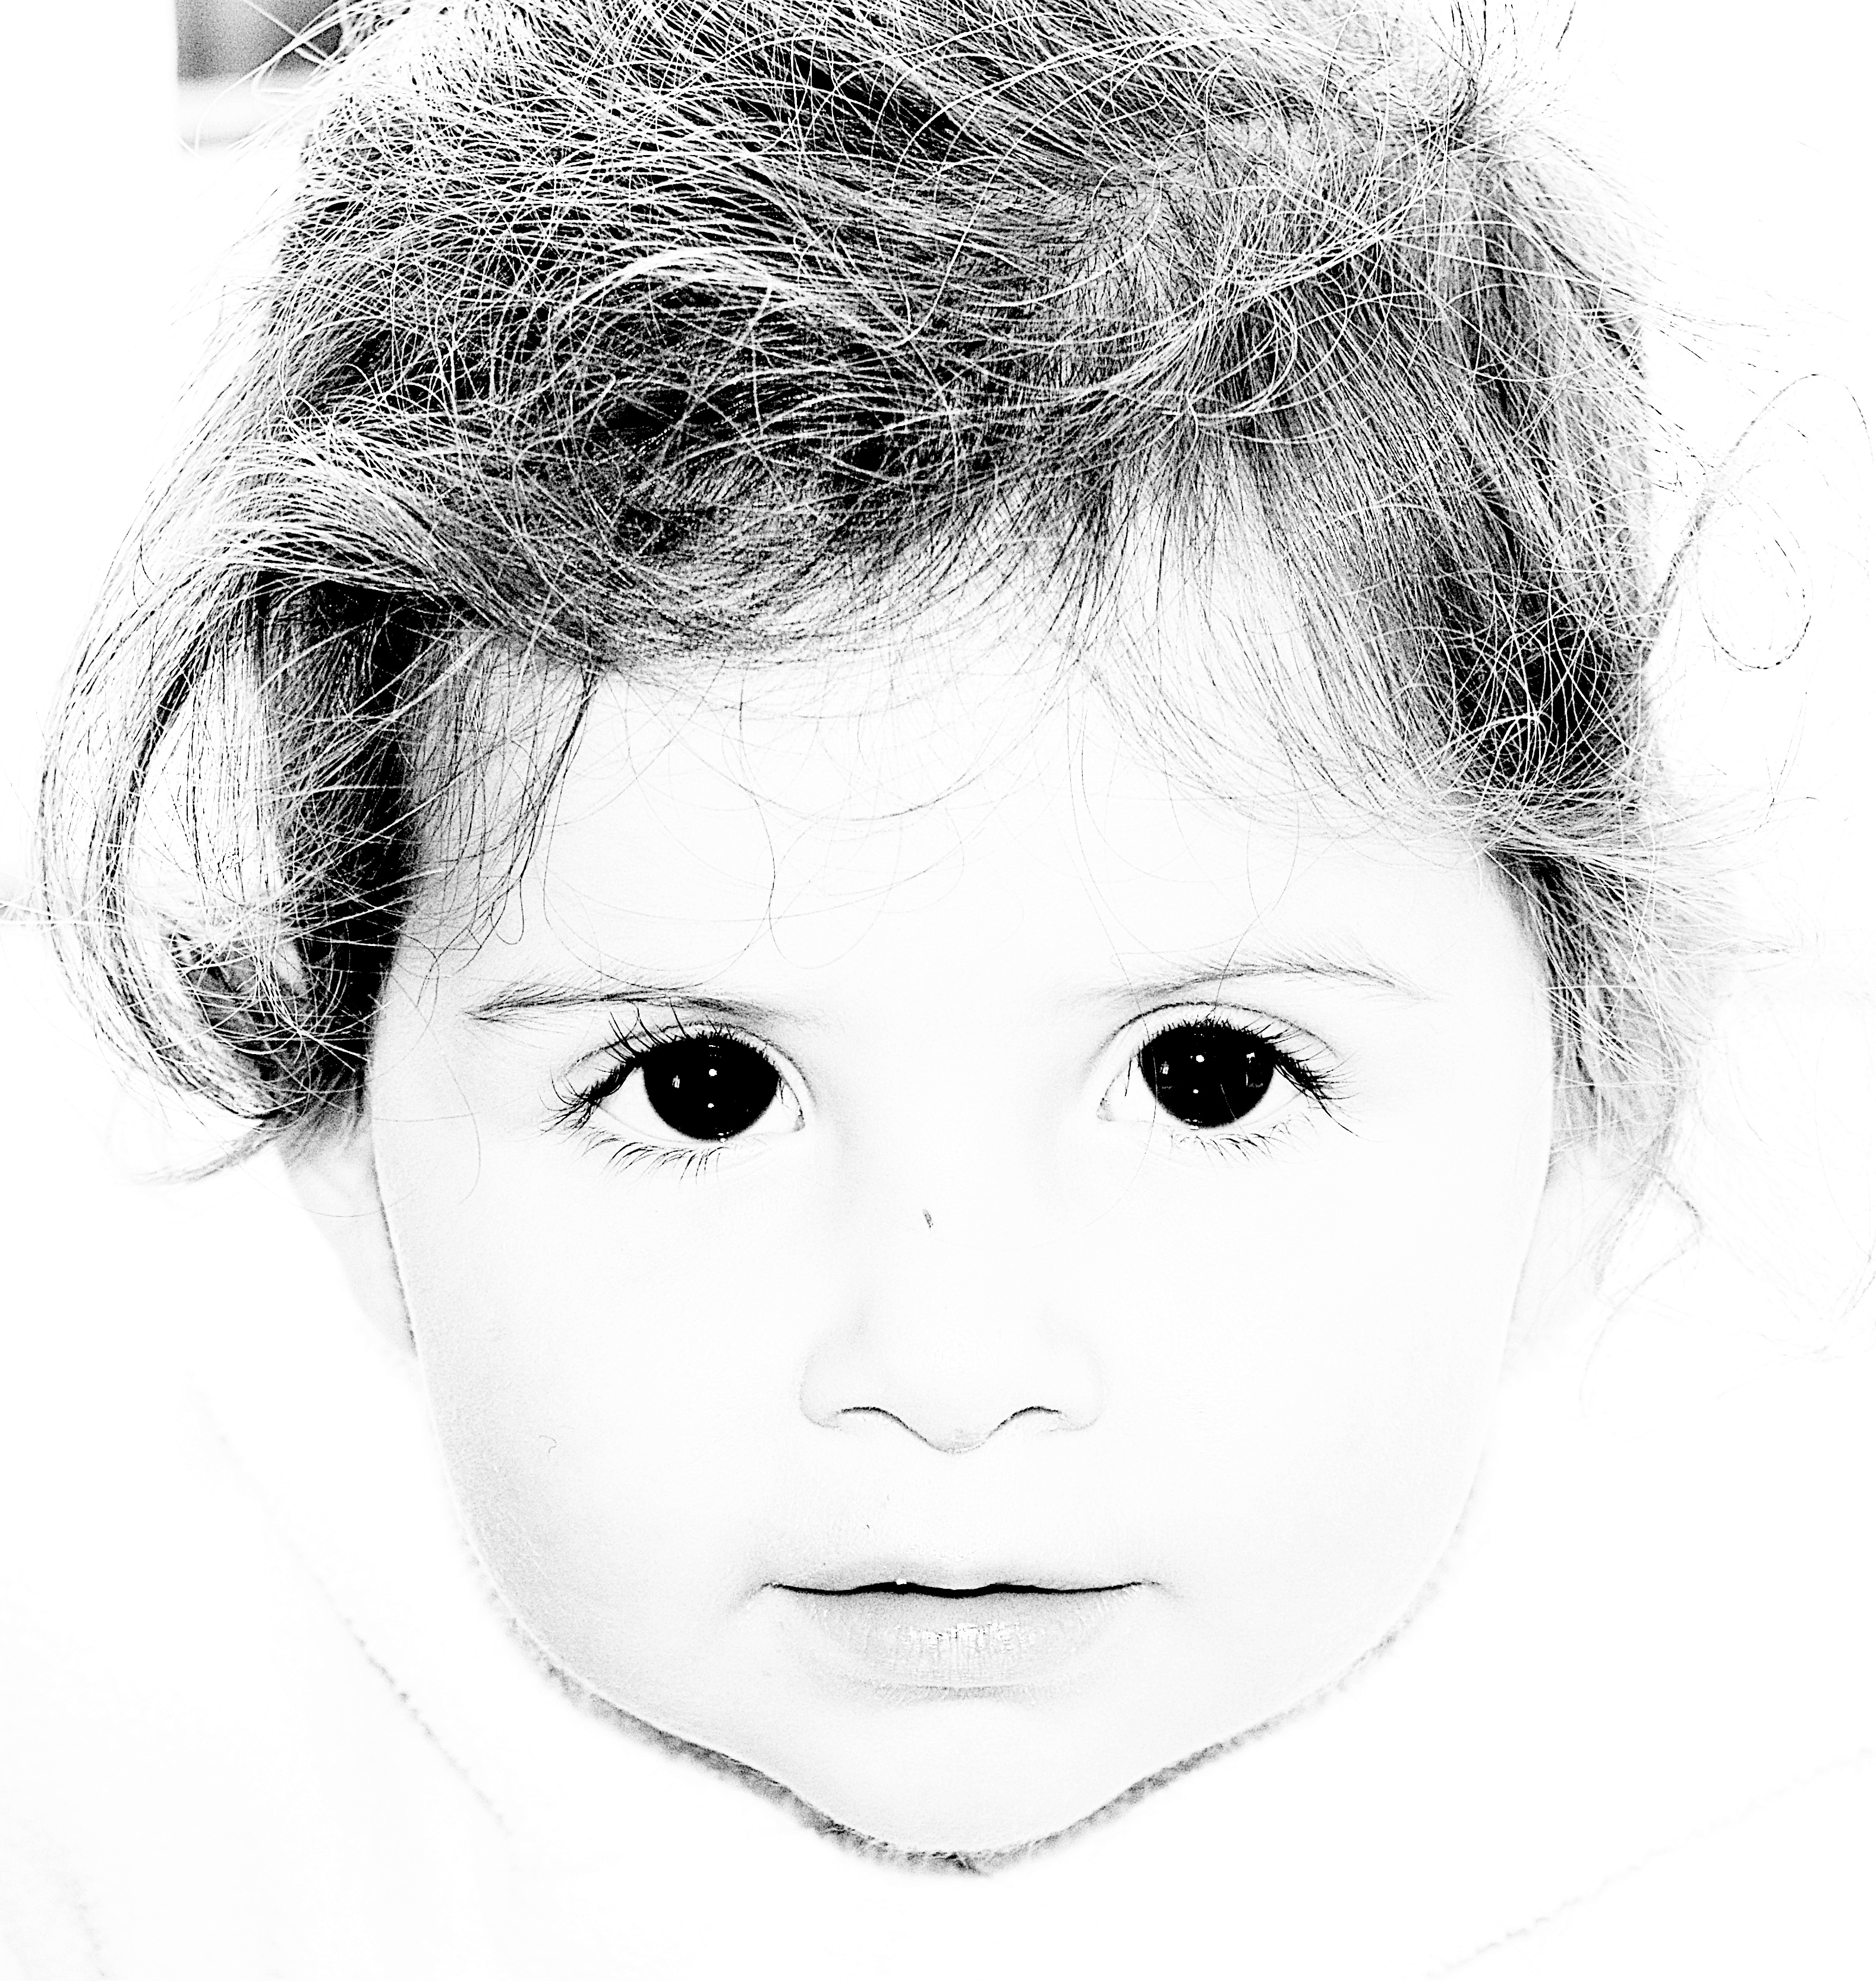
black and white, hair, view, portrait, child, monochrome, hairstyle, black white, eyebrow, mouth, close up, face, nose, art, sketch, drawing, illustration, eye, head, beautiful, pretty, faces, ernst, monochrome photography, little kid